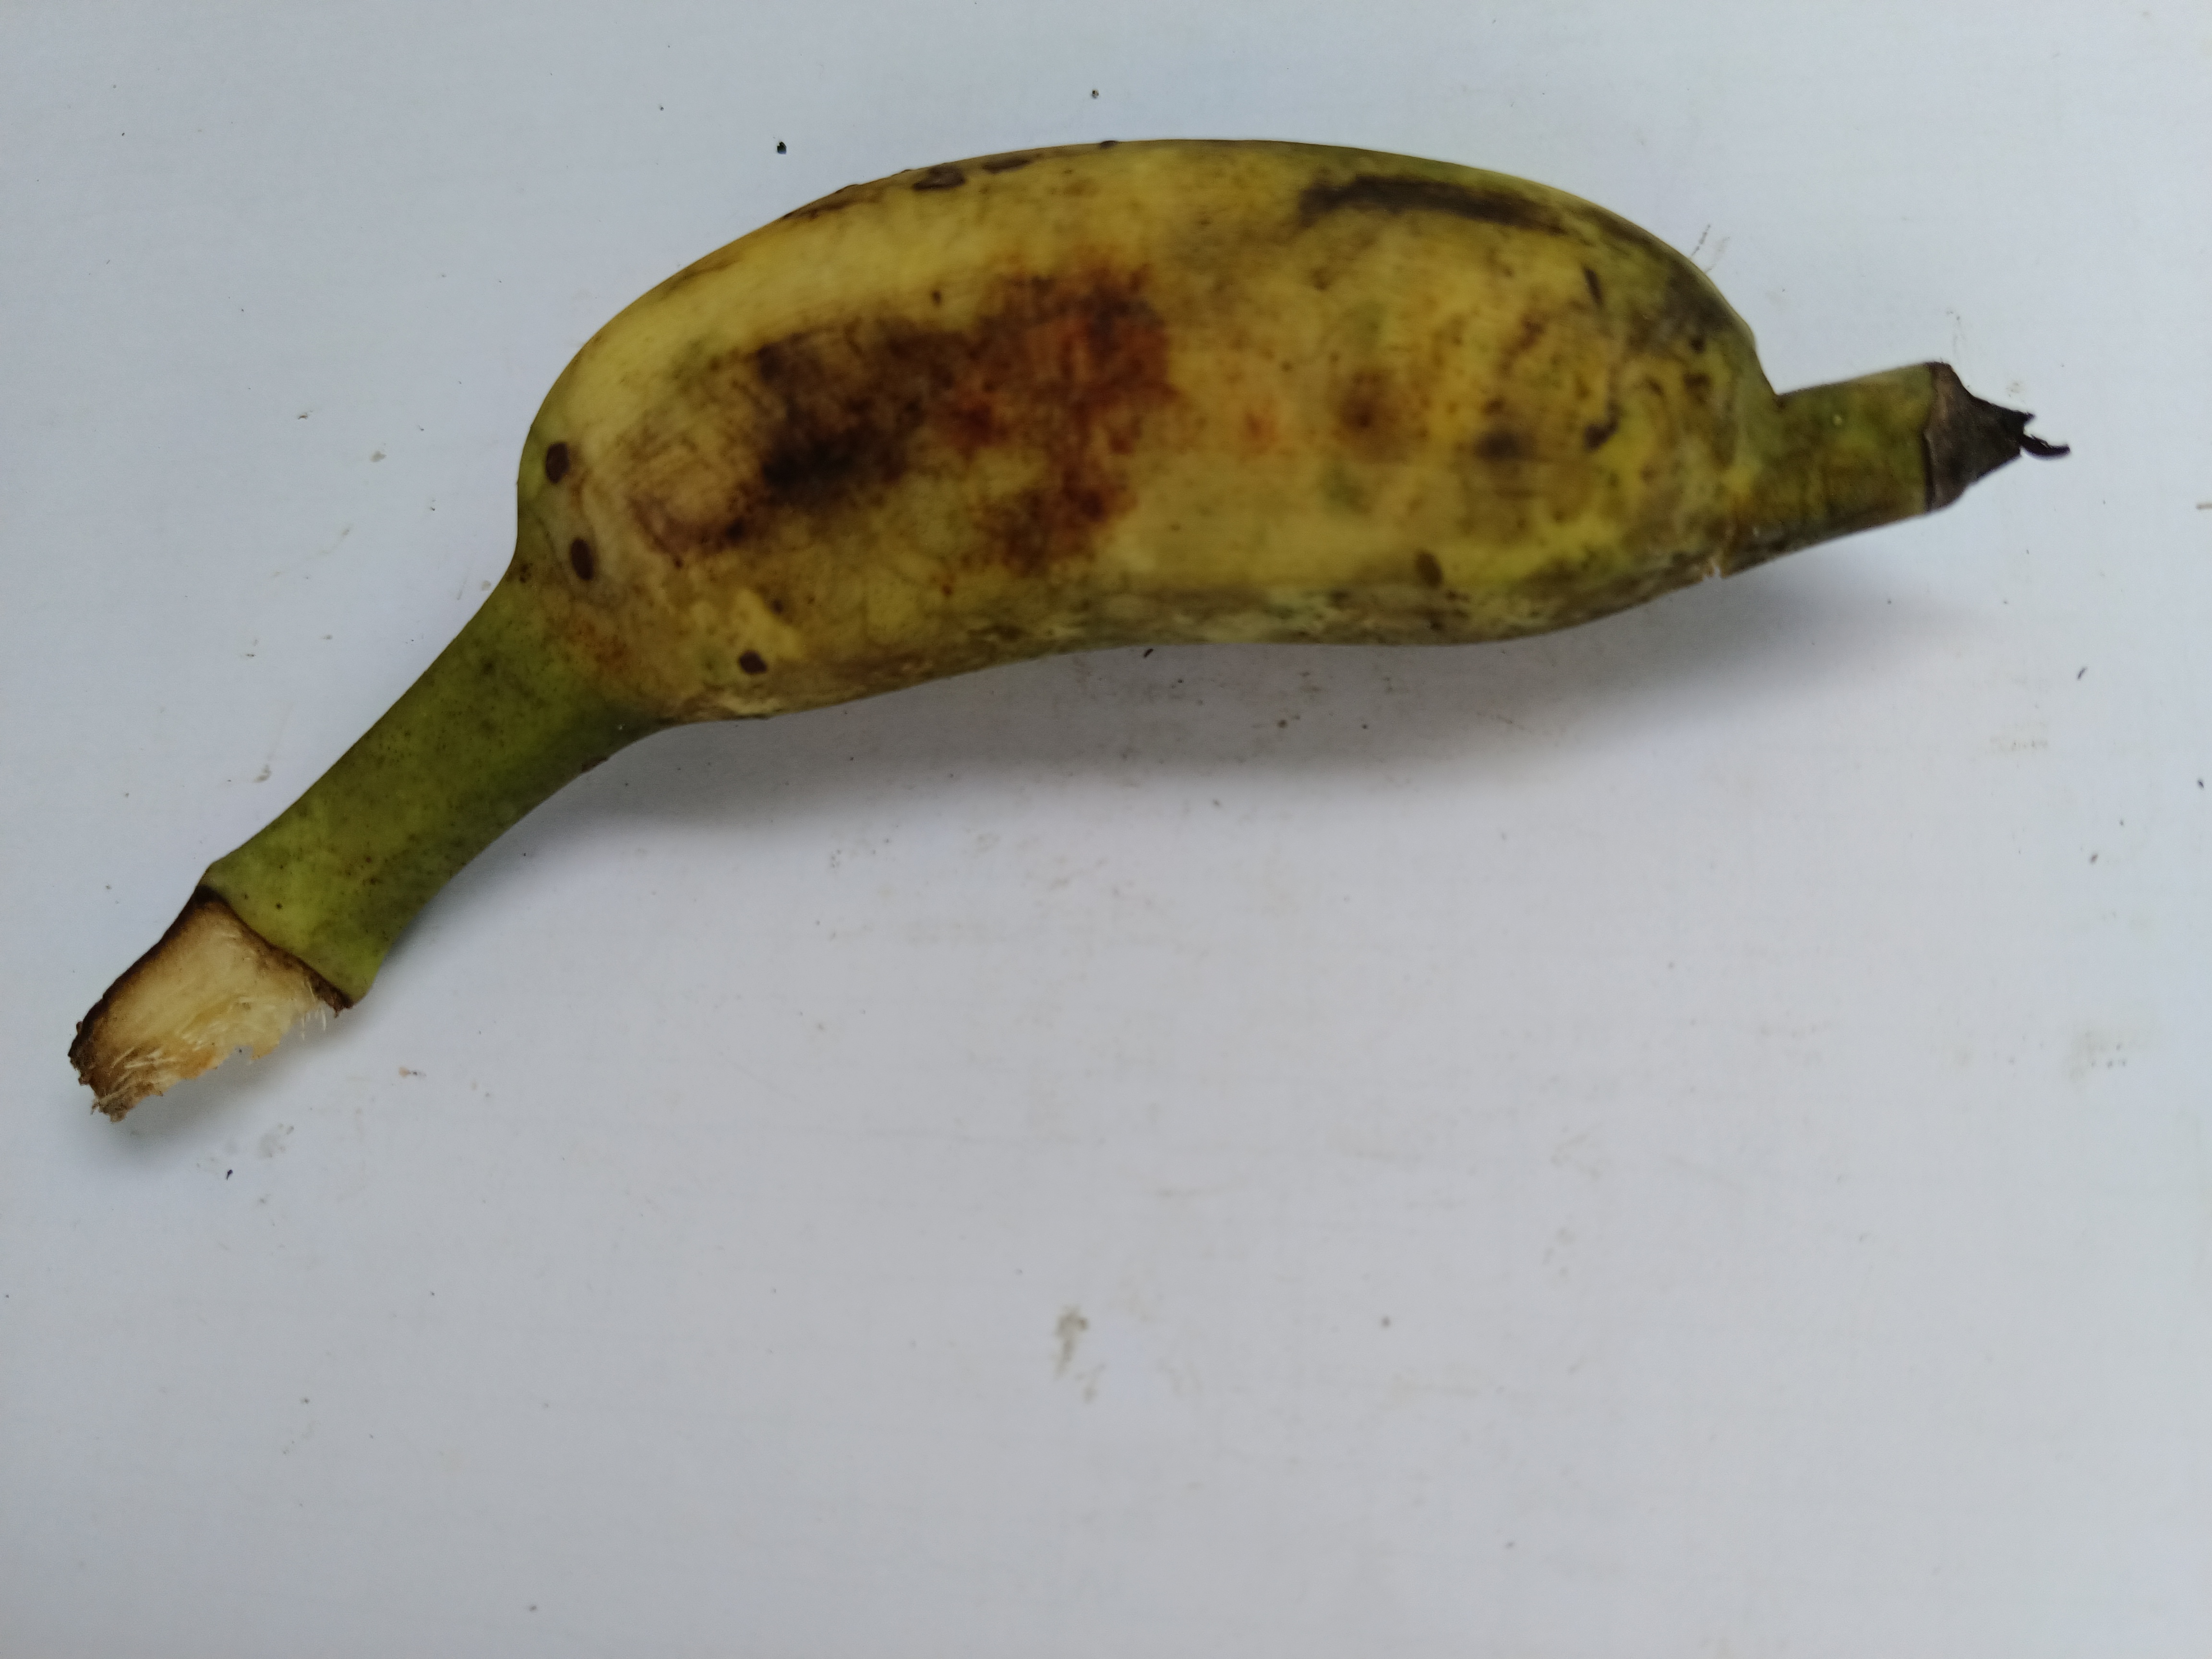
Banana variety: Deshi